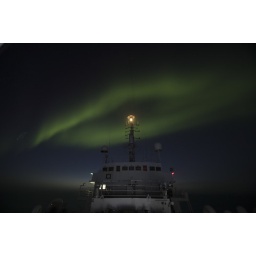
PIC: Northern Lights above the Greenpeace ship Esperanza off the coast of Greenland tonight #beyondoil